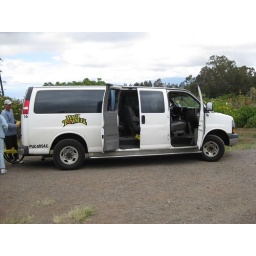
The bus we rode in to the top of the mountain (we rode bikes down, obviously)